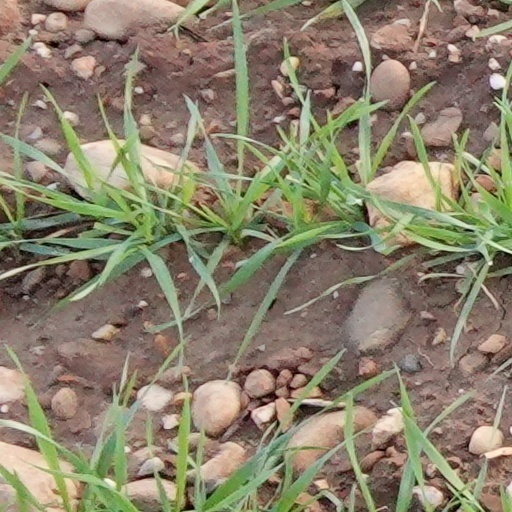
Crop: wheat